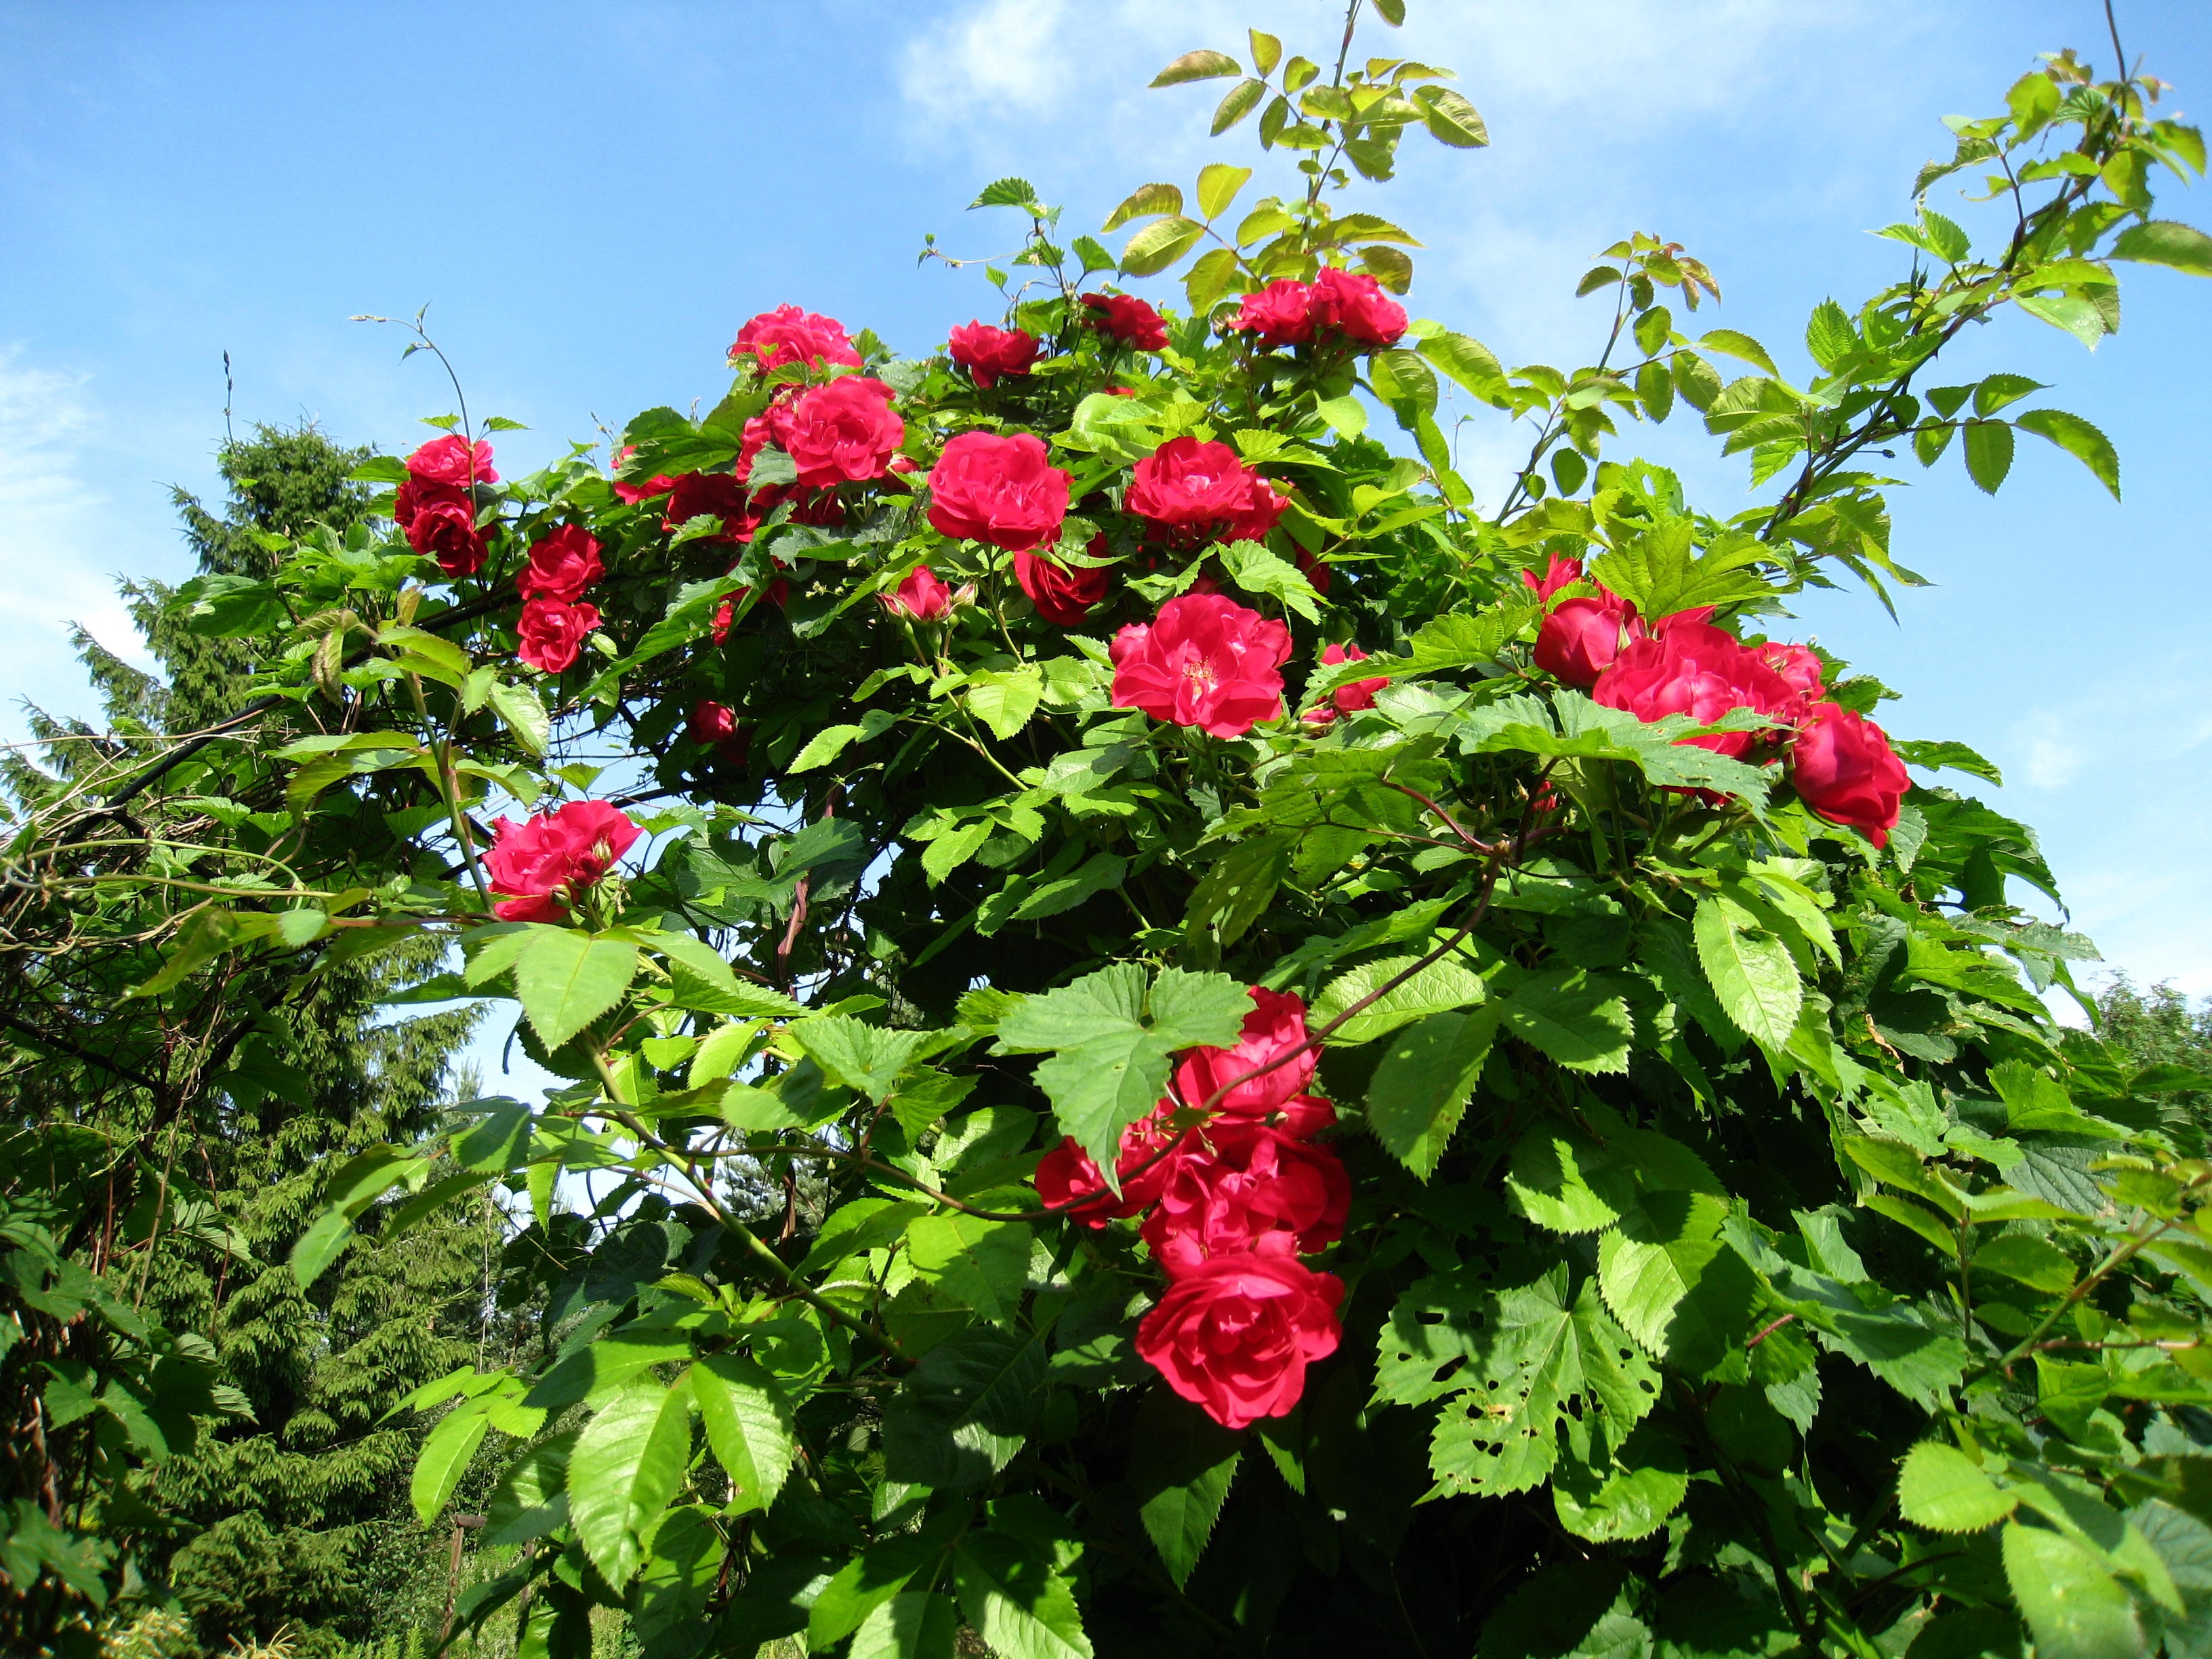
plant, leaf, flower, summer, rose, green, red, botany, blue, flora, shrub, hibiscus, hollyhocks, sky blue, flowering plant, garden roses, rose family, land plant, rose trellis roses